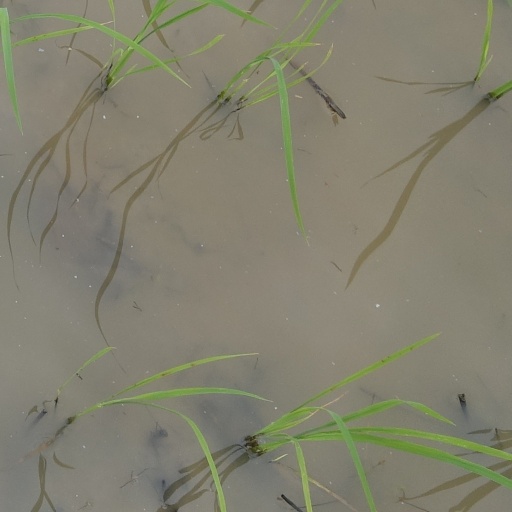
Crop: rice